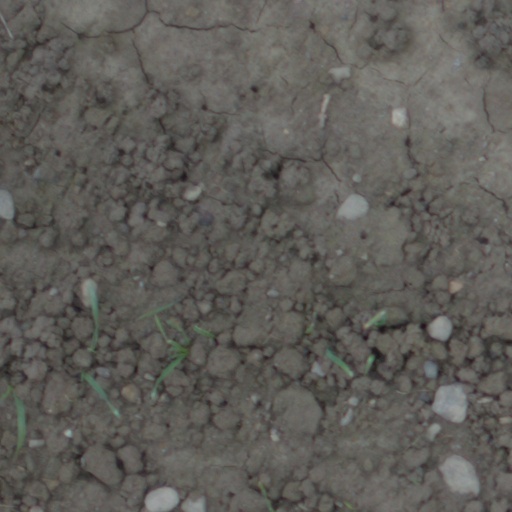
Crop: wheat